FOMP

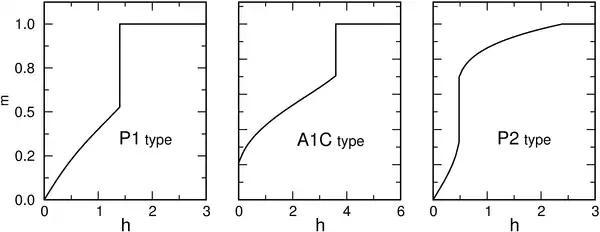
Examples of FOMP-types. Left: For , . Center: for , . Right: For , for with and . See text for label explanations.

Tedious calculations allow now to determine completely the regions of existence of type 1 or type 2 FOMP. As in the case of the diagram of the easy directions and other extrema is convenient the representation in term of reduced anisotropy constant and . In the following figure we summarize all the FOMP-types distinguished by the labels A1, A2, P1, P2, P1C, A1C which specifies the magnetic field directions (A axial; P planar) and the type of FOMP (1 and 2) and the easy cone regions with type 1 FOMP (A1C, P1C).